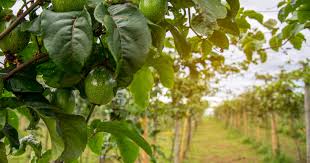
Label: Avocado